La liga de los 5

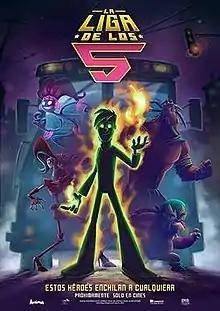
Theatrical release poster

La liga de los 5 is a 2020 Mexican animated superhero comedy film, produced by Ánima and directed by Marvick Núñez in his directorial debut. The film stars the Spanish voices of Regina Blandón and Mariana Treviño. The film is Mexico's first take on the'superhero' genre, in style of that of "The Avengers", combined with traditional Latin American elements and legends.